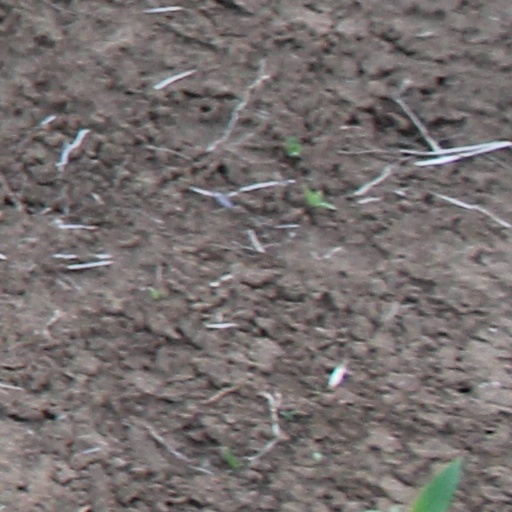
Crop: wheat